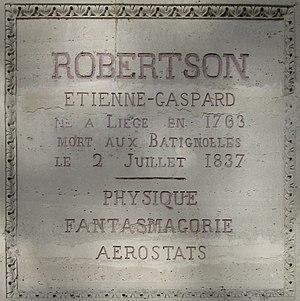
Monument rectangulaire surmonté d'un sarcophage. Français
Étienne-Gaspard Robert, connu sous le pseudonyme d'Étienne-Gaspard Robertson, est un personnage multiple, à la fois peintre, dessinateur, « physicien-aéronaute », mécanicien, opticien, « fantasmagorien » et mémorialiste. Ses activités scientifico-esthétiques sont significatives des croisements qui s’opèrent entre les arts et les sciences à la fin du XVIIIᵉ siècle.